Hyundai Creta

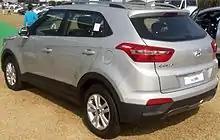
2014 Hyundai Creta (GS; pre-facelift) rear view

Intended to be a global model for emerging markets, the vehicle debuted at the 2014 Beijing Motor Show in April 2014 in a near-production concept guise called the ix25 Concept. The production version went on sale in China in October 2014. The model was later also rolled out for production in India, where it went on sale in July 2015 as the Creta. The Creta is based on the Hyundai's new design concept called the Fluidic Sculpture 2.0.